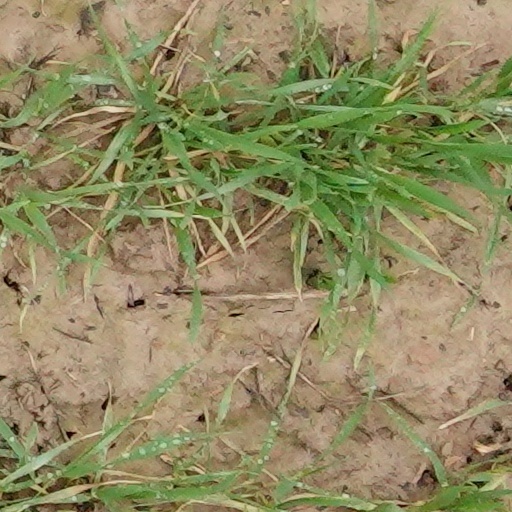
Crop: wheat